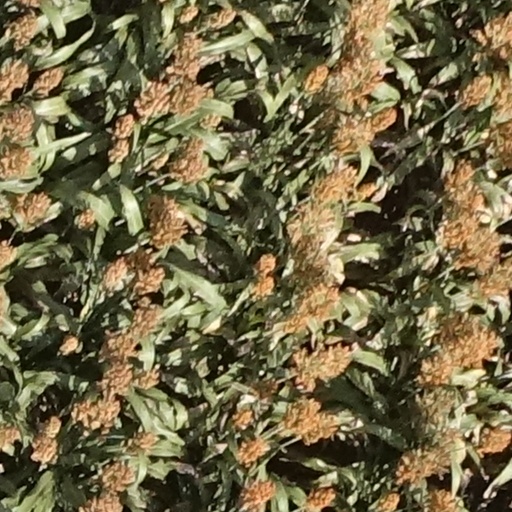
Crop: sorghum